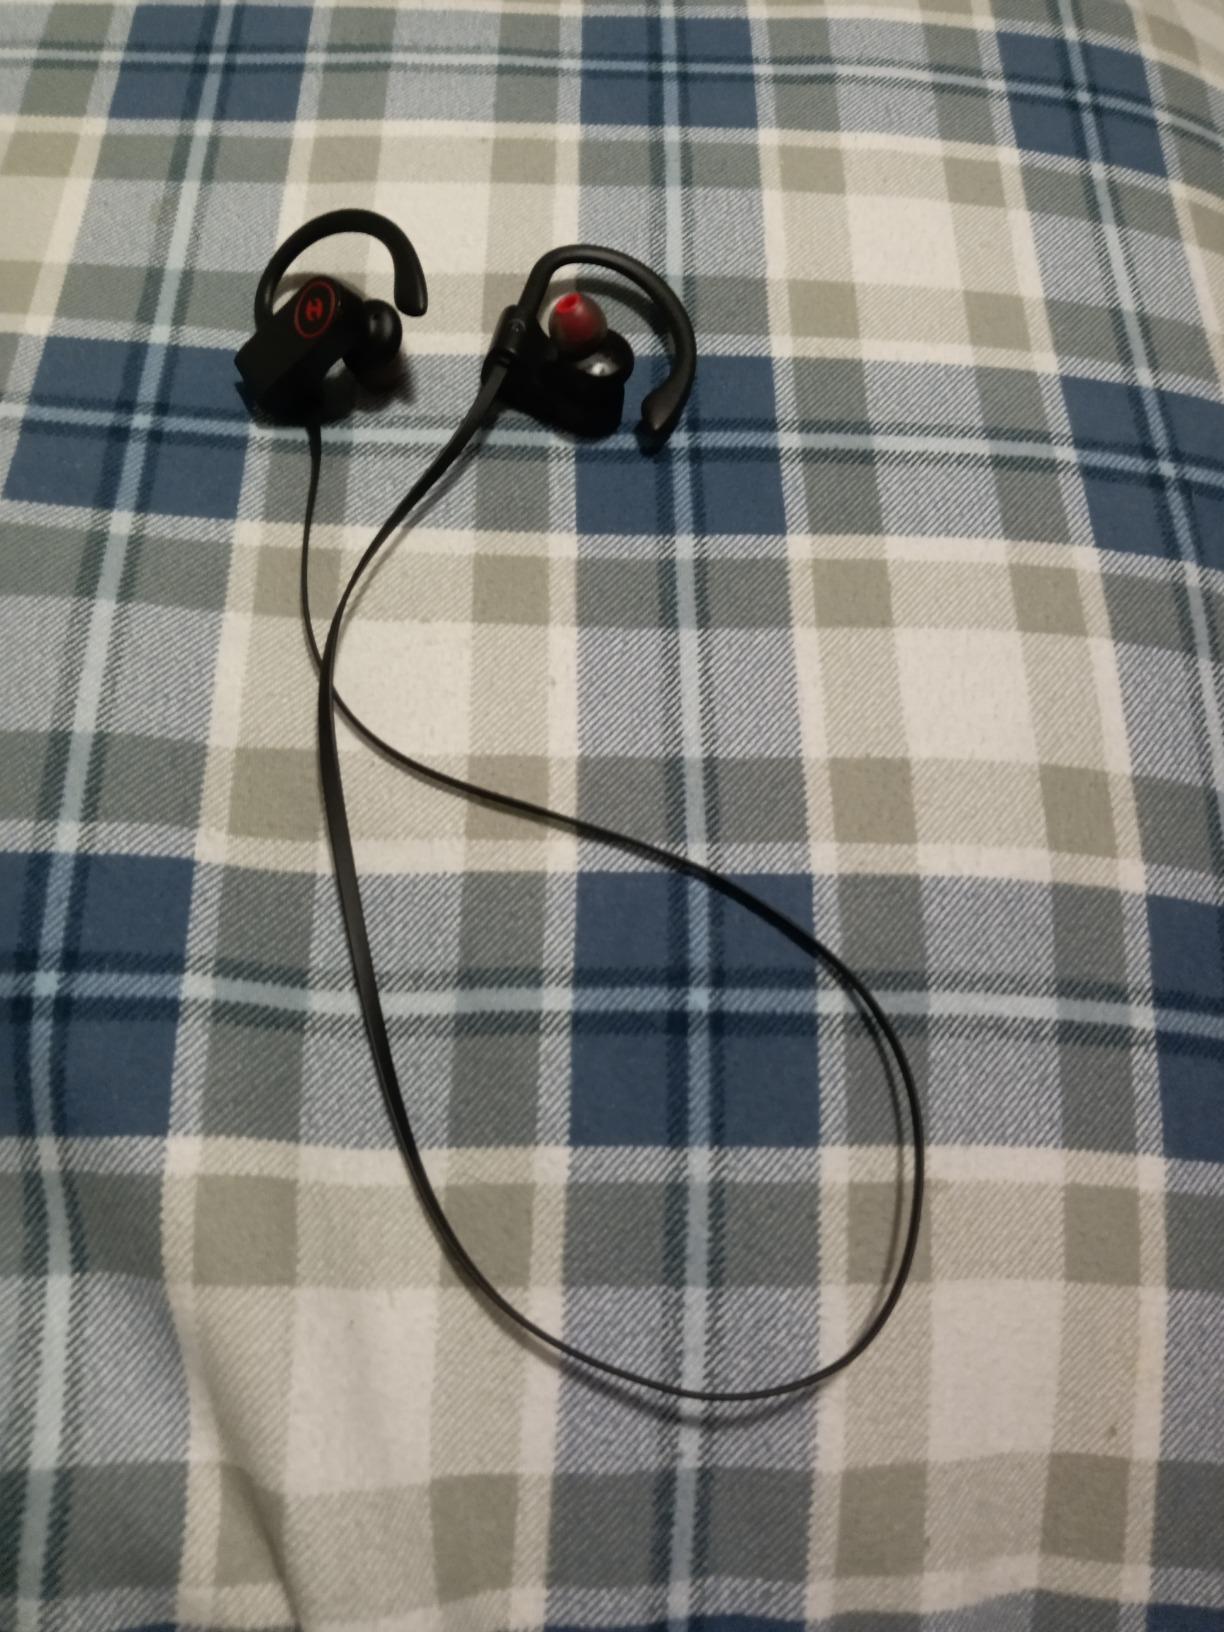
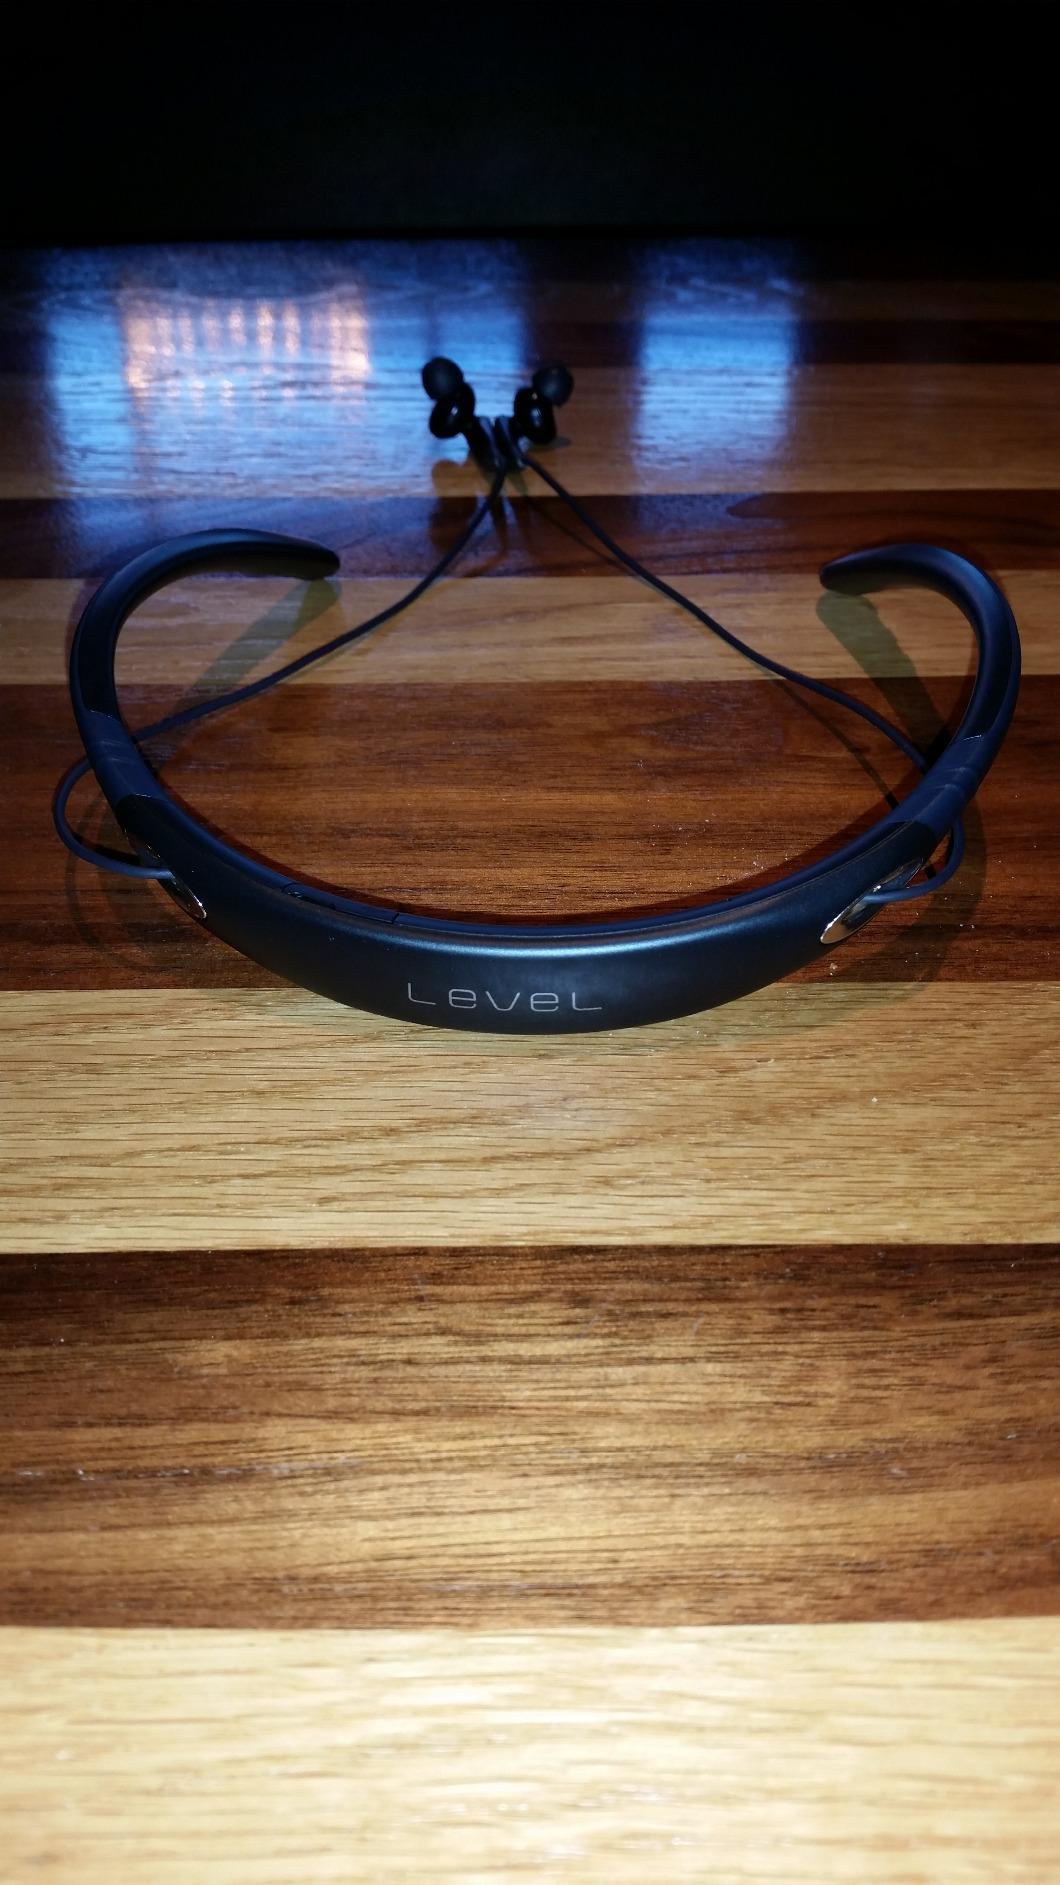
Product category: headphones
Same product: no